Hobgoblin

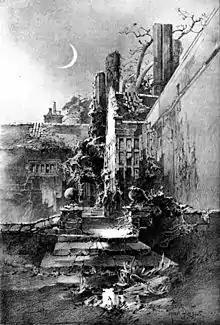
"Hobgoblin Hall", a 1904 drawing by Herbert Railton of William Wordsworth's house, Rydal Mount

Hobgoblins seem to be small, hairy little men who, like their close relatives the brownies, are often found within human dwellings, doing odd jobs around the house while the family is asleep. Such chores are typically small tasks like dusting and ironing. Often, the only compensation necessary in return for these is food.